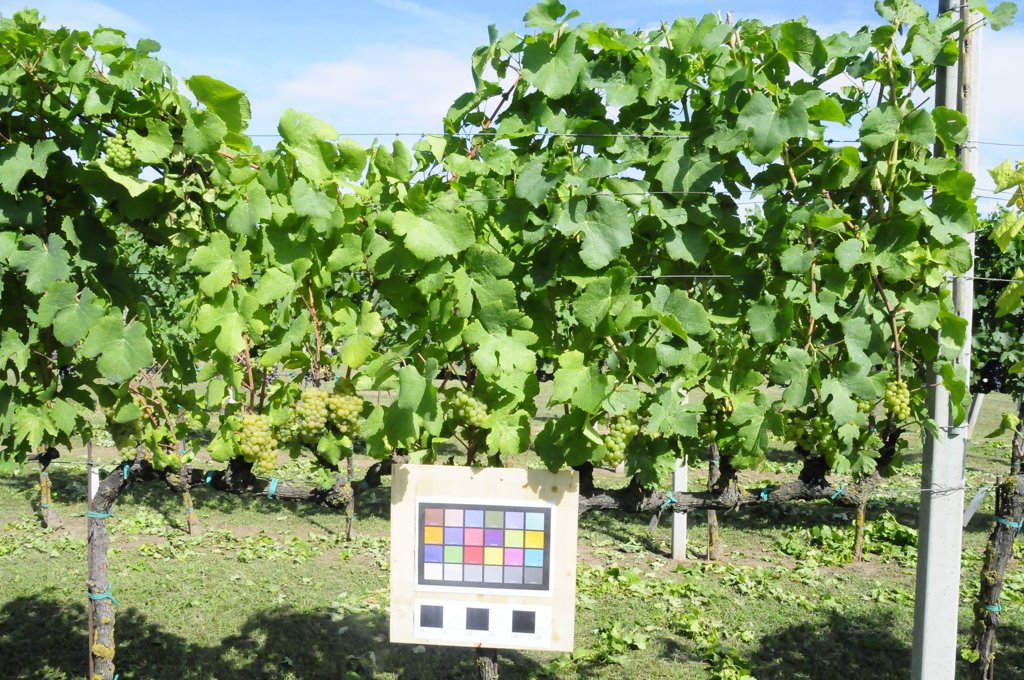
Berries visible: 355
Grape clusters: 10